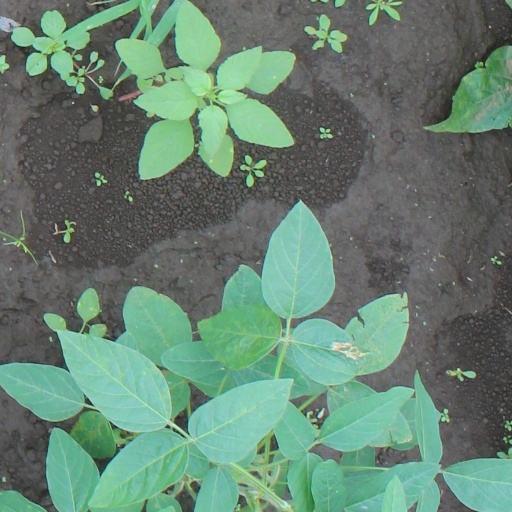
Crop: soybean